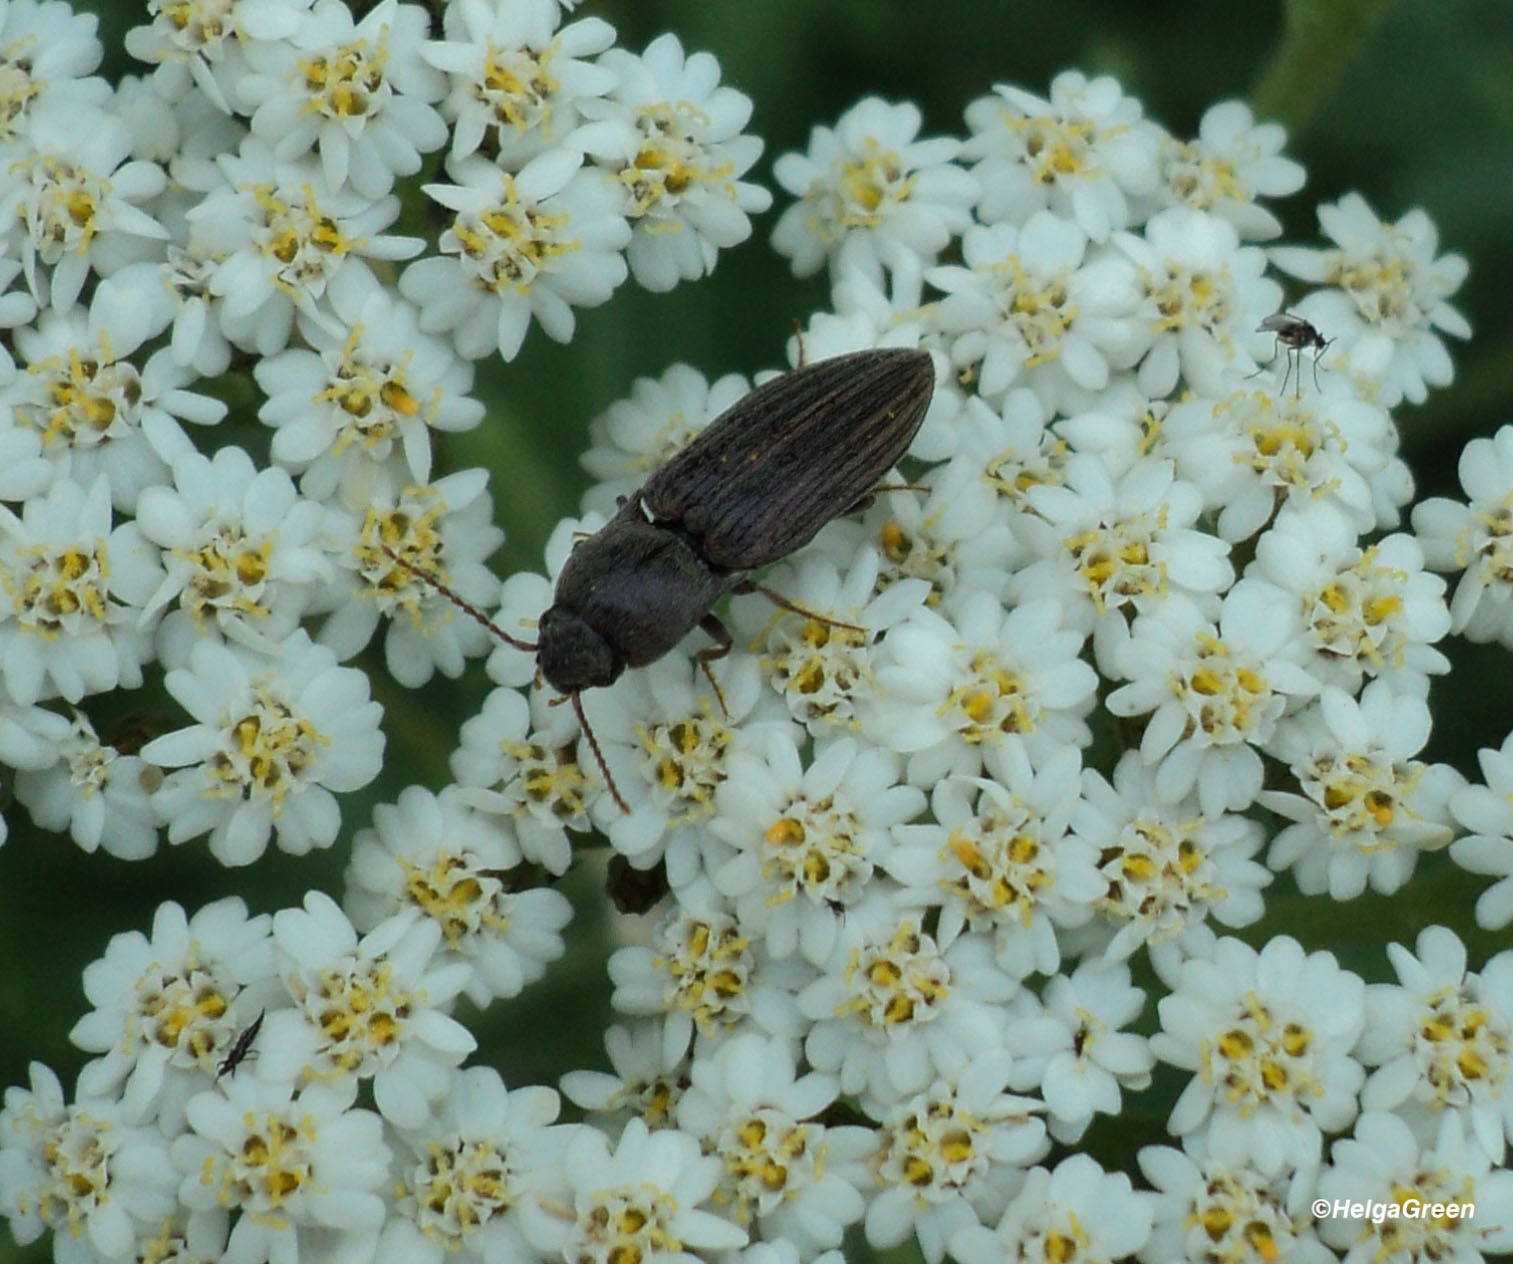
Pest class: clickbeetles_wireworms